Brian Ramsay

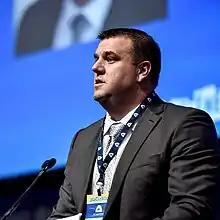
BC Federation of Labour Convention (2018)

Brian Ramsay (born February 24, 1980) is a former Canadian football offensive lineman and outgoing Canadian Football League Players' Association Executive Director. On August 9, 2024 the Professional Hockey Players' Association announced Ramsay's appointment as its new Executive Director.